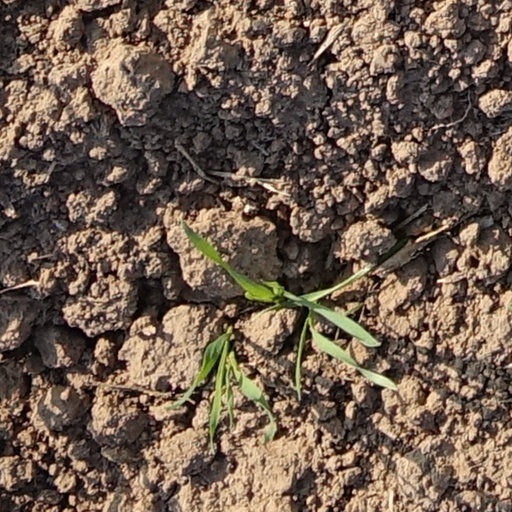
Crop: wheat